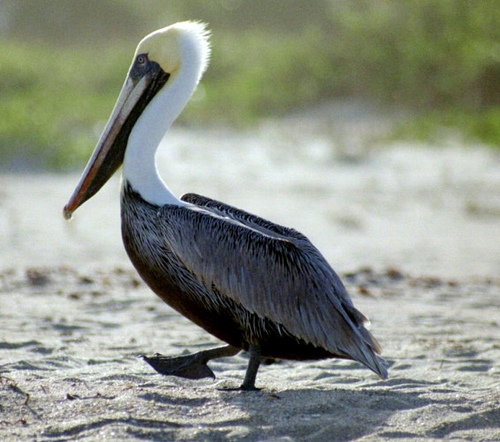
the bird has big head and beak when compared to its body with its throat and nape in white, and breast and belly in black.
the bird has a very long beak, a white neck, and a black body and wings with some white mixed in.
the birds neck is white, its cheeks are yellow, and its wings are gray.
bird with long beak and neck, with white nape, and gray tarsus, inner and outer rectrices, wing and feet
this bird has a mostly grey body, long white neck, and an extreme bill.
a large black bird with a long white neck, long bill and webbed feet.
this bird has a bil that is longer that it's all white neck.
this bird has wings that are gray and has a long orange bill
this bird has a very long neck and a very long beak it's neck is white it's head is black and yellow and it's body is black it has a big web black feetthe bird has a large long bill, a white neck and grey wings.
Species: Brown Pelican